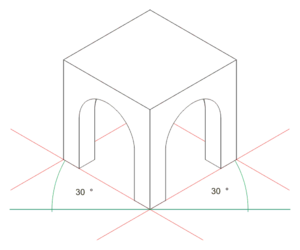
La perspective isométrique est une méthode de représentation en perspective dans laquelle les trois directions de l'espace sont représentées avec la même importance, d'où le terme.
Little Big Adventure, communément abrégé LBA1 et distribué sous le titre Relentless: Twinsen's Adventure dans les pays anglophones, est un jeu vidéo développé par le studio français Adeline Software International, sorti en 1994 sur MS-DOS, puis en 1997 sur PlayStation. À partir de 2011, le jeu a été rendu compatible avec les versions modernes de Windows et Mac OS par GOG.com, avant de connaître en 2014 un portage réalisé par DotEmu pour appareils mobiles fonctionnant sous Androïd et iOS.